Franz Ruppen

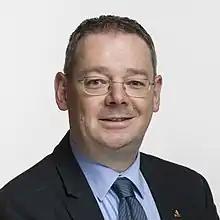
Official portrait, 2019

Franz Karl Ruppen (born 24 February 1971) is a Swiss attorney, notary public and politician who has been a Councilor of State of Valais since 2021. He previously served on the National Council (Switzerland) for the Swiss People's Party from 2015 to 2021. Ruppen also served on the Grand Council of Valais from 2005 to 2015.